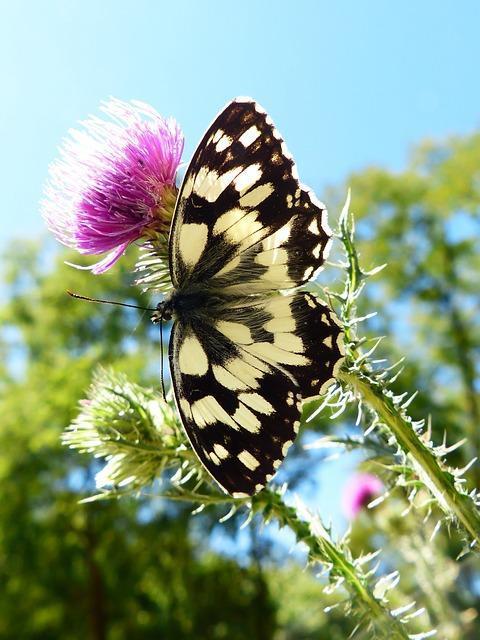
butterfly